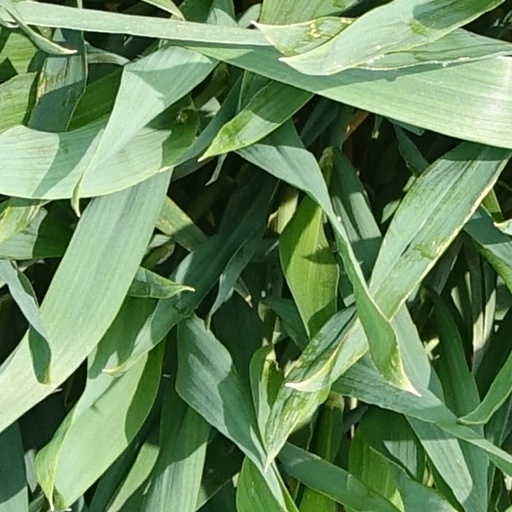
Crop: wheat